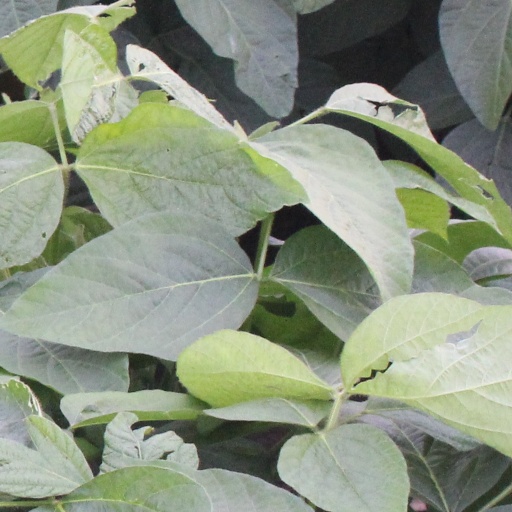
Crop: soybean